Nicky Winmar

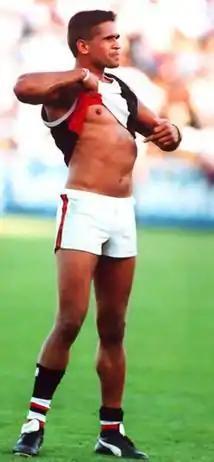
Winmar points proudly at his skin in a gesture of defiance at racial abuse in 1993

Neil Elvis "Nicky" Winmar (born 25 September 1965) is a former Australian rules footballer best known for his career for and the in the Australian Football League (AFL), as well as in the West Australian Football League (WAFL).